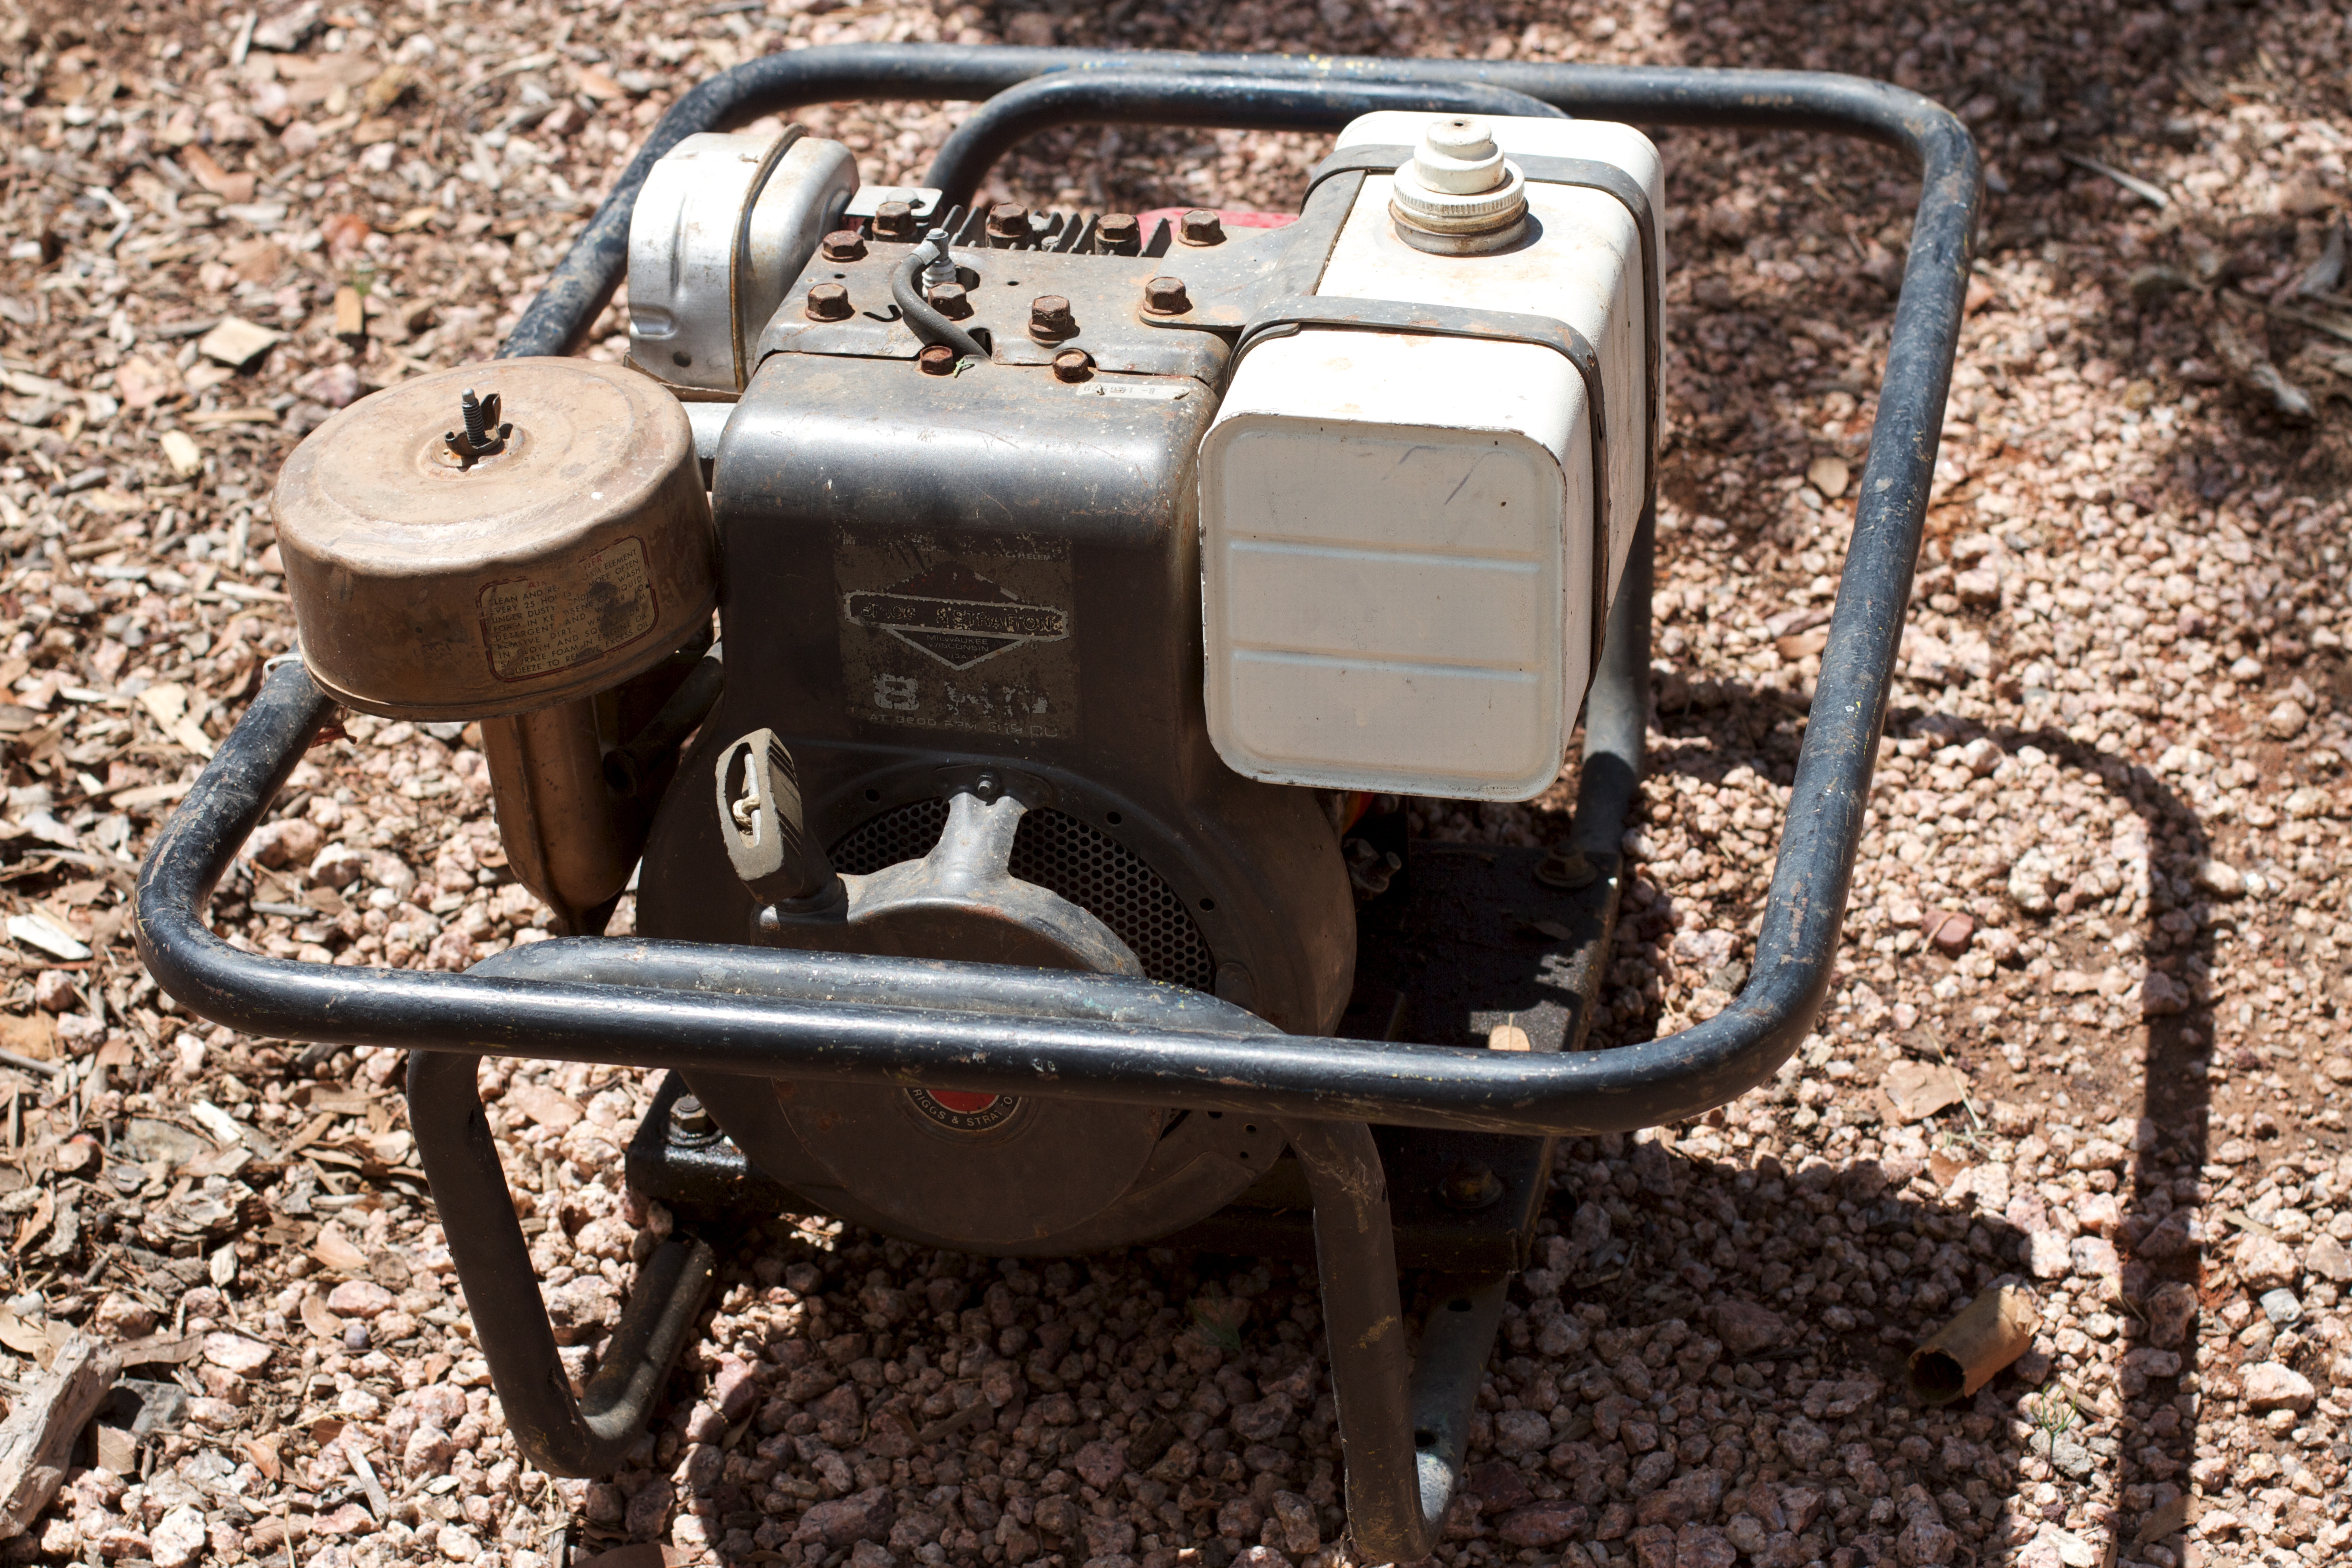
wheel, vehicle, machine, bumper, automotive exterior